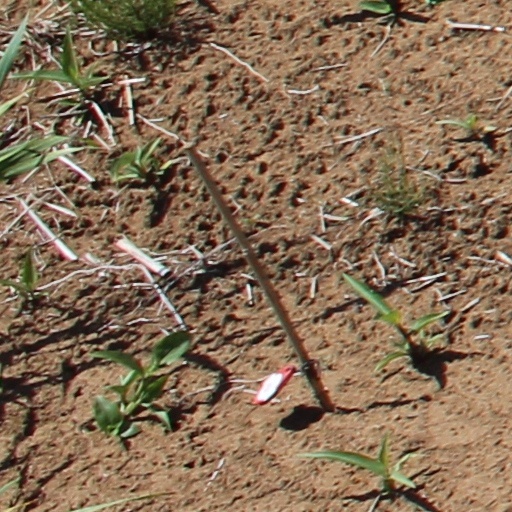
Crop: wheat